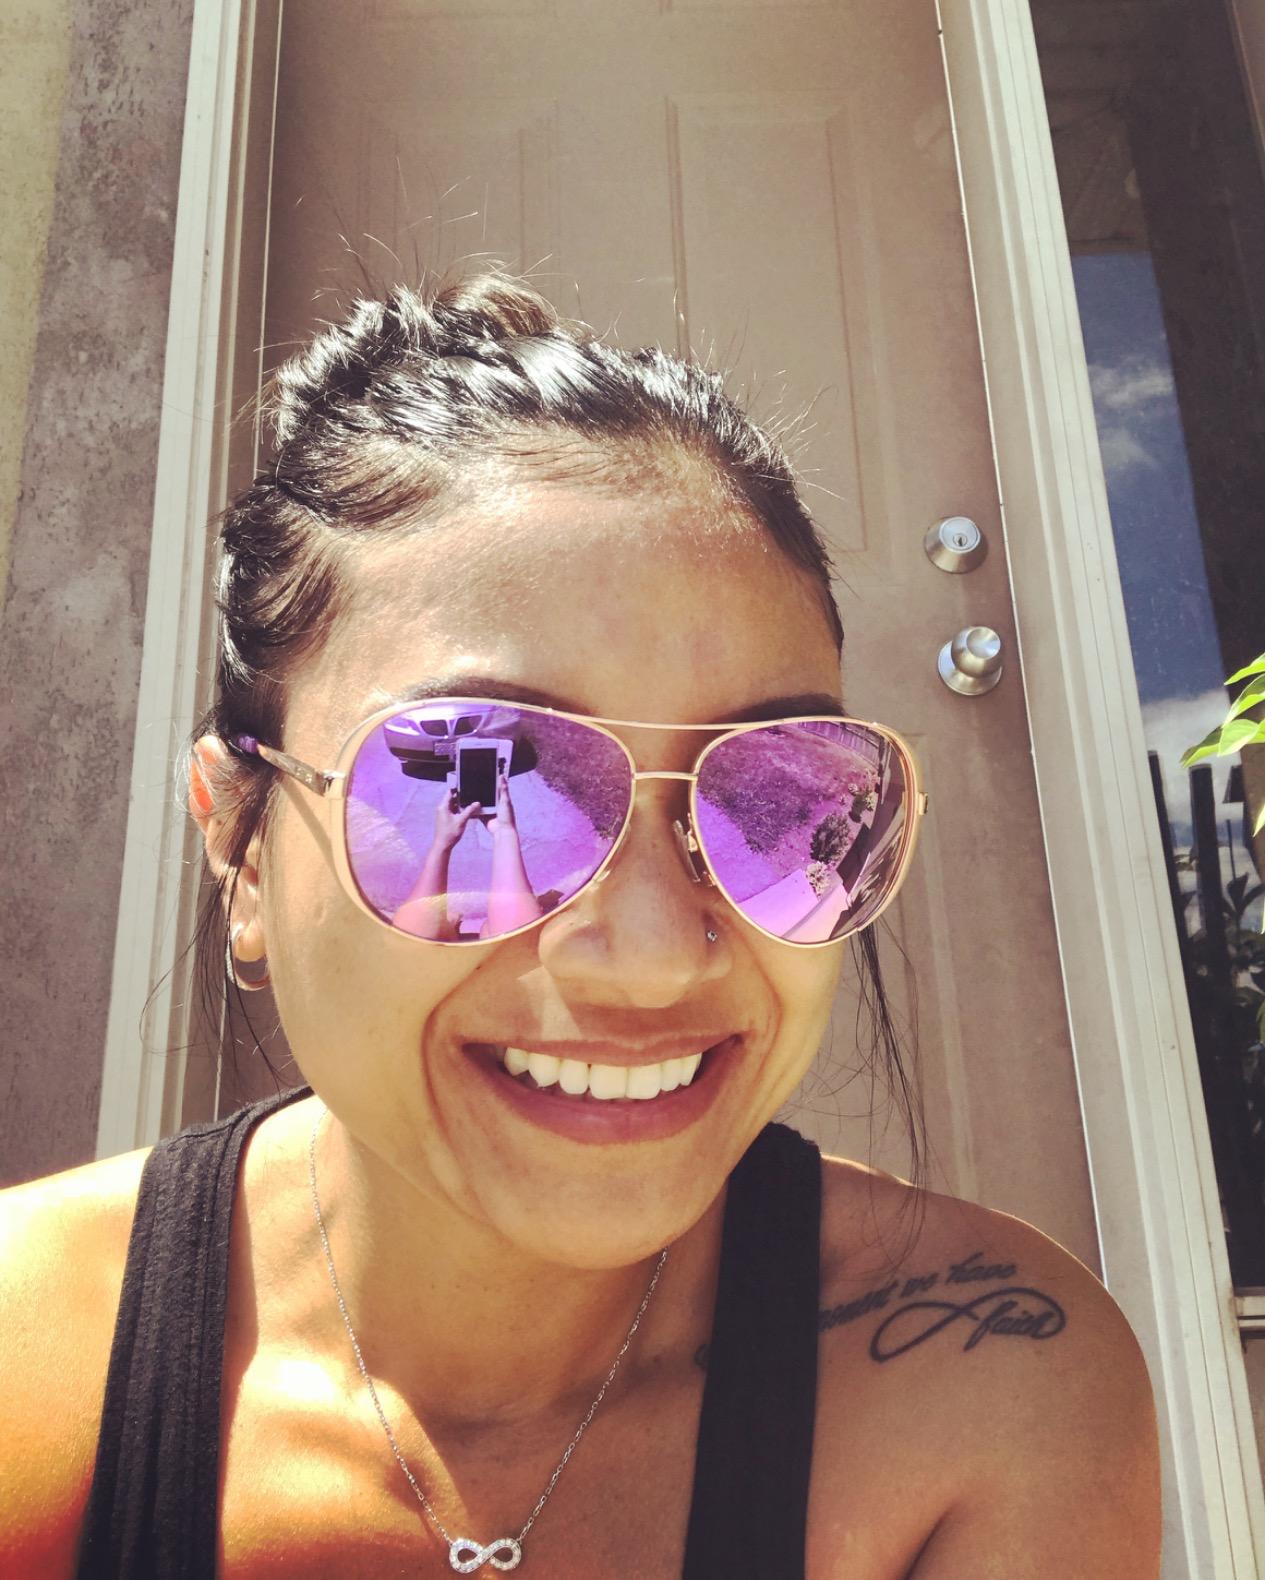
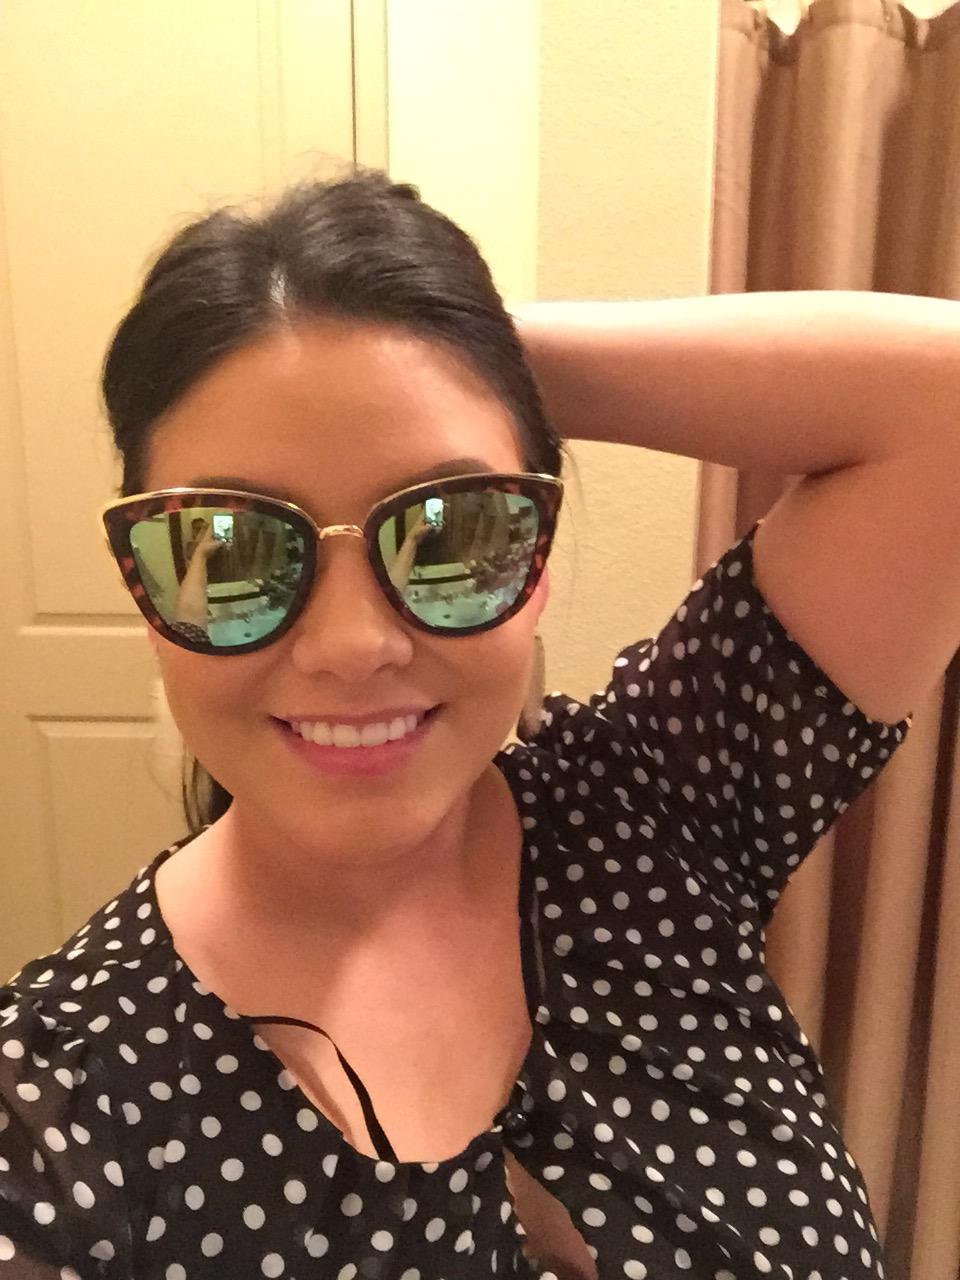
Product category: accessories_sunglasses
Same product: no